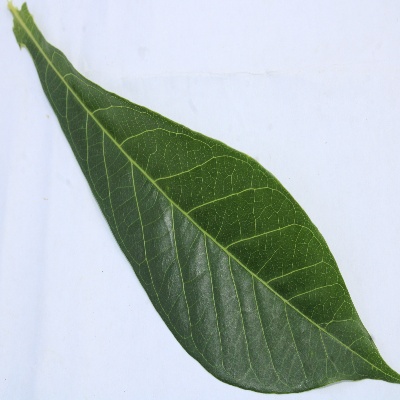
Crop: Cassava
Condition: healthy